Way, St Giles in the Wood

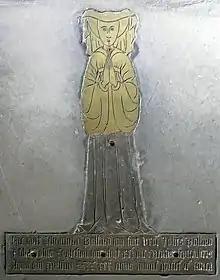
Monumental brass of Alyanora Pollard (née Copleston) (died 1430), grandmother of Sir Lewis Pollard (died 1526). St Giles in the Wood parish church, Devon

"Hic jacet Alyanora Pollard qui fuit uxor Joh(ann)is Pollard et filia Joh(ann)is Copleston qui obiit xxi die mensis Septembris Anno d(o)m(in)i Mill(ensi)mo CCCCXXX cuius animae propitietur Deus Amen". (Here lies Eleanor / Alianore Pollard who was the wife of John Pollard and daughter of John Copleston who died on the 21st day of the month of September in the One thousandth four hundredth and thirtieth year of Our Lord of whose soul may God look upon with favour Amen.)